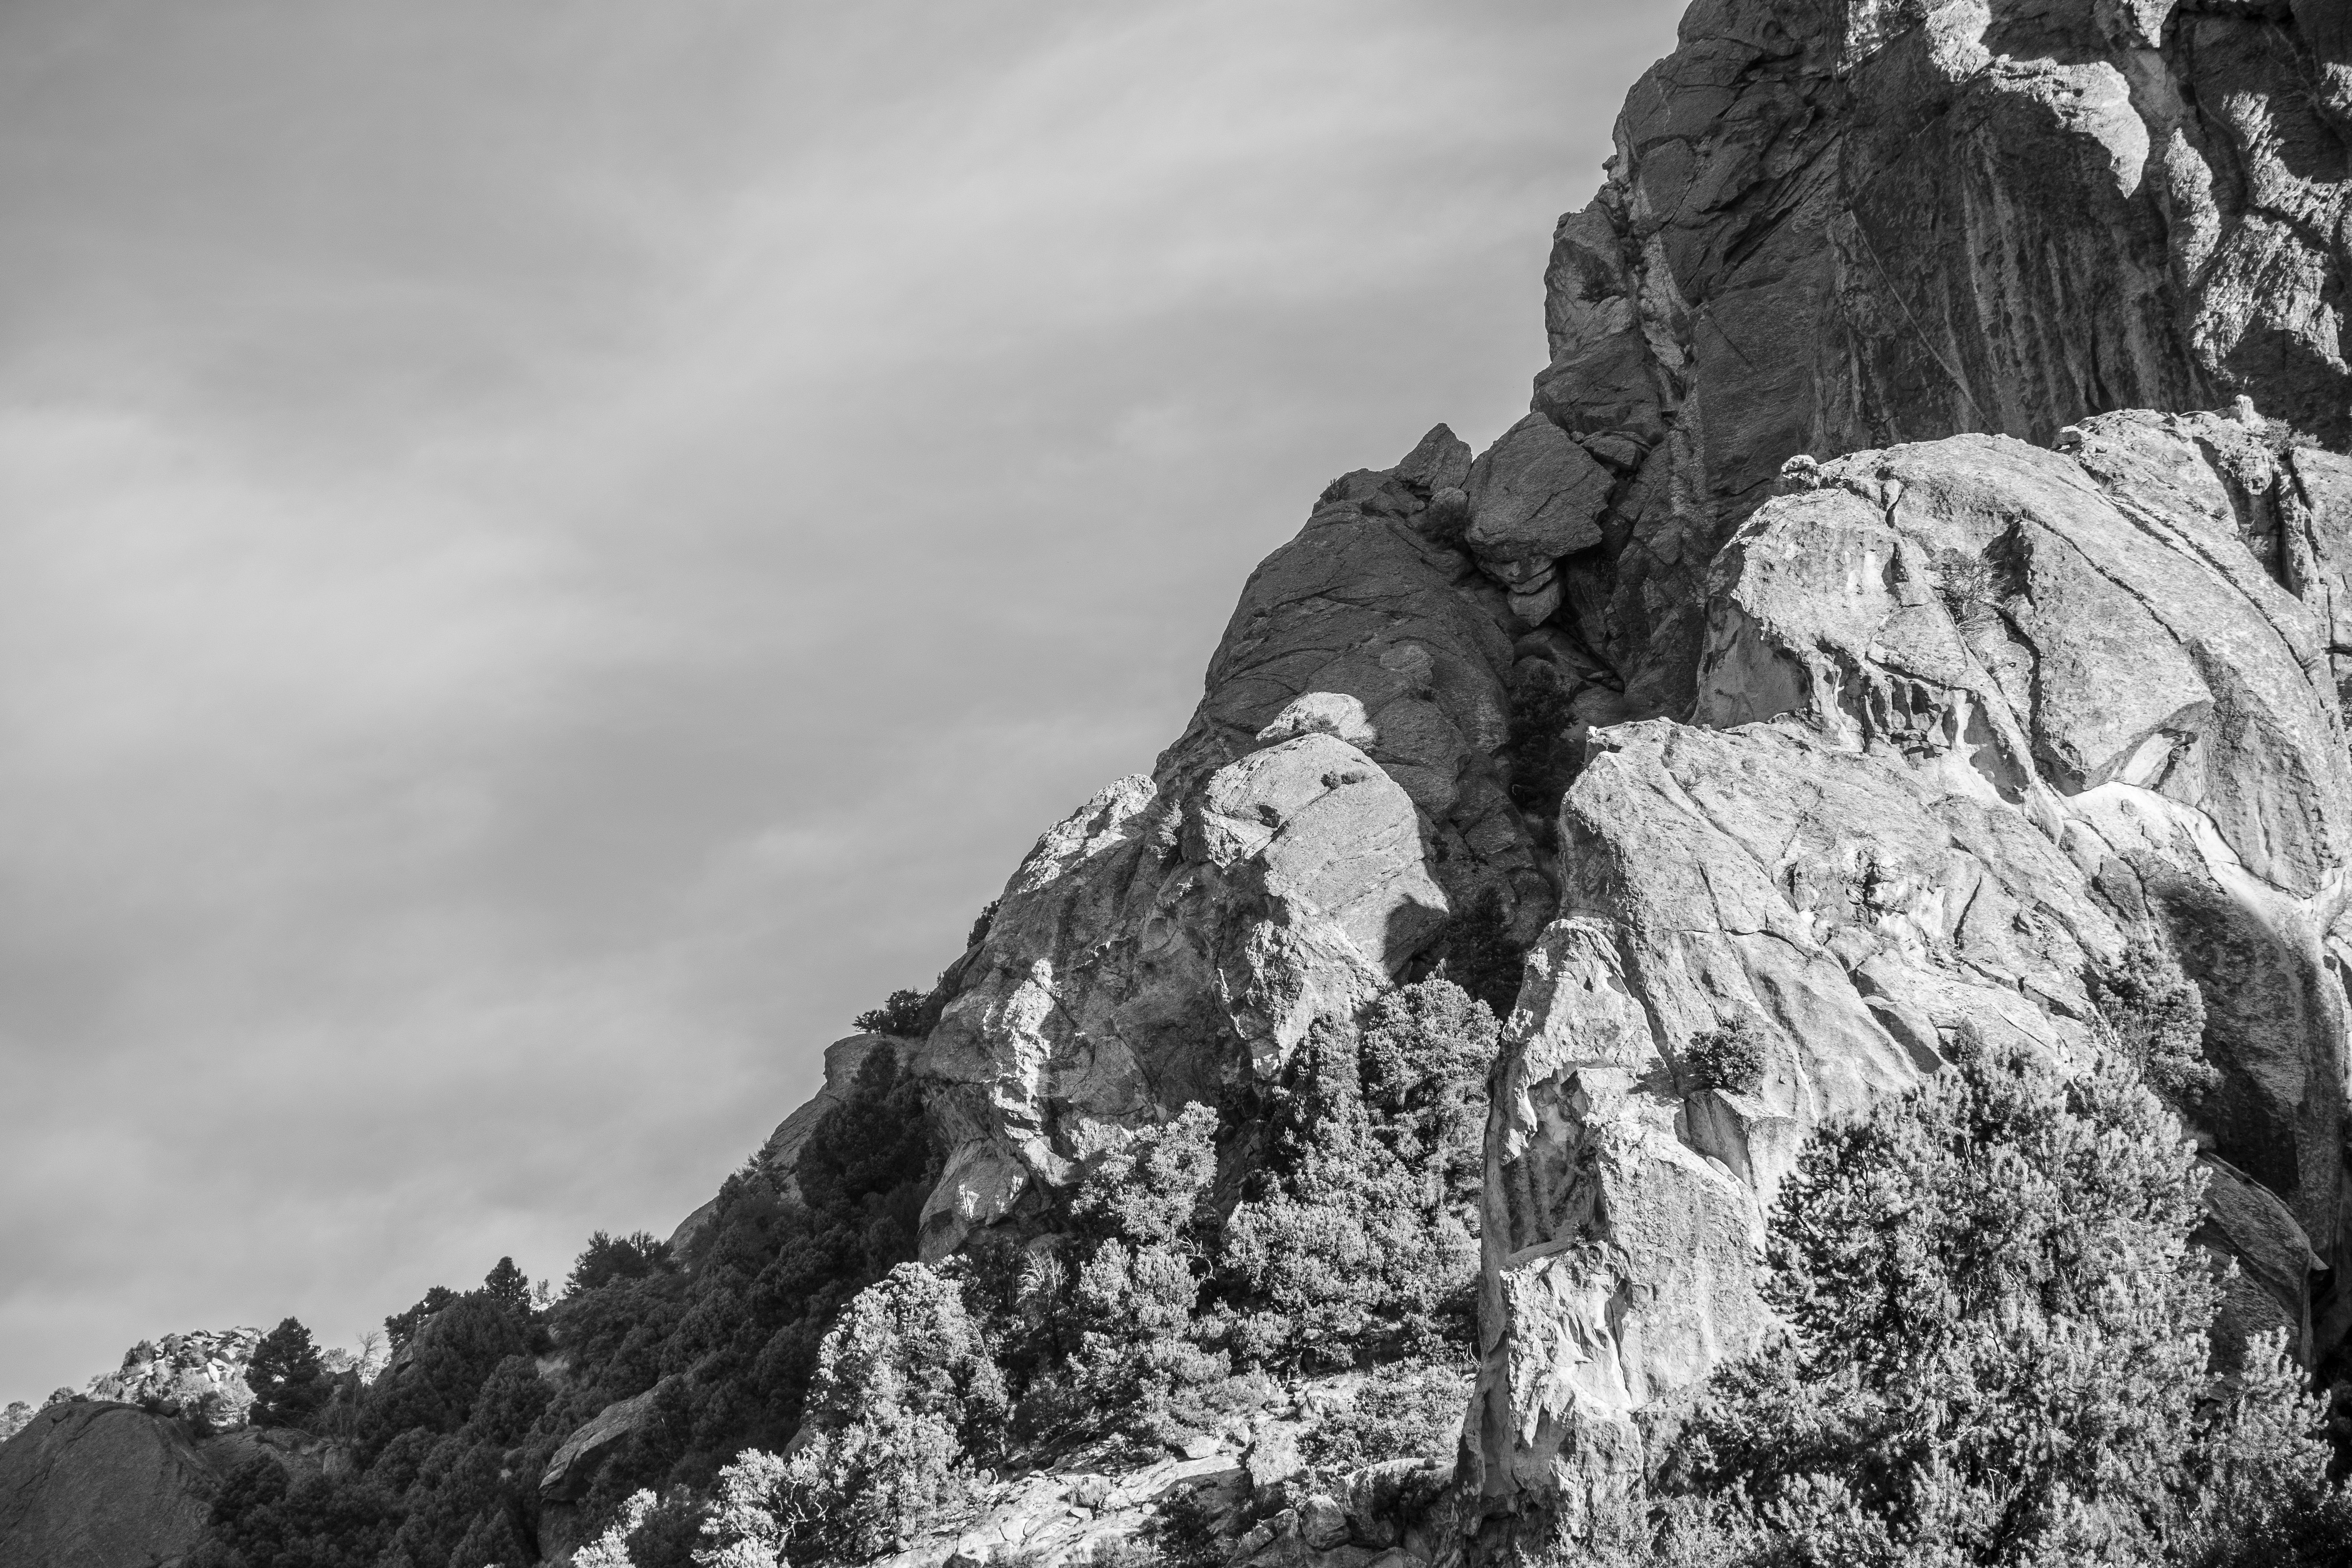
white, black, mountainous landforms, rock, mountain, black and white, sky, monochrome photography, outcrop, monochrome, natural landscape, geology, cliff, formation, tree, bedrock, ridge, mountain range, cloud, klippe, photography, terrain, national park, landscape, massif, hill, adventure, escarpment, alps, summit, stock photography, badlands, style, world, batholith